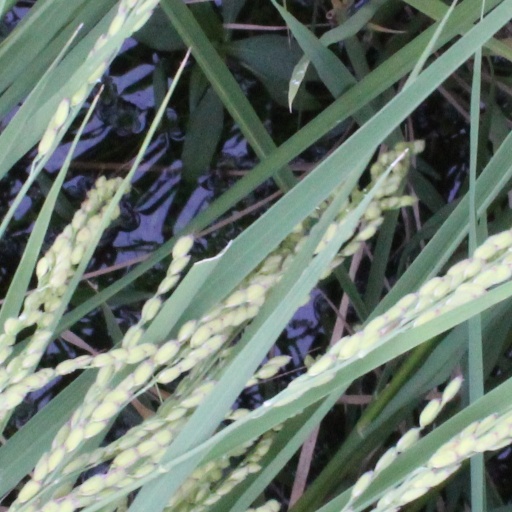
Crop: rice